Majang people

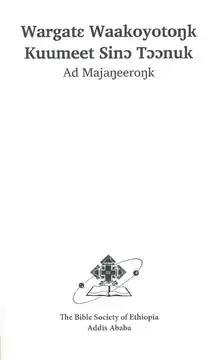
Title page of the New Testament in the Majang language, 2018

The Majangir traditionally made two kinds of alcoholic drink: one from grain "tááján" (cf. tella) and one from honey "ògòòl" (cf. tej; Teramoto et al., 2005).